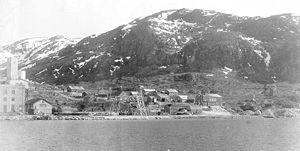
La cryolite est une espèce minérale composée de fluorure double de sodium et d'aluminium, de formule Na₃AlF₆, également noté 3NaF, AlF₃. Les rares cristaux peuvent atteindre 3 cm.